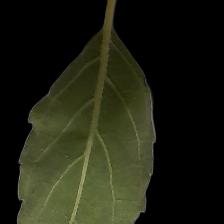
Plant: Tulsi